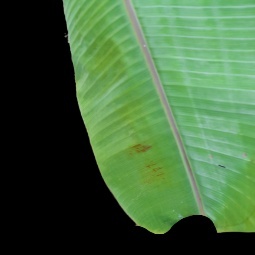
Label: Zinc